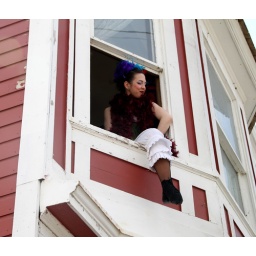
Girl in period dress shouting the attractions of a vaudeville show for the Cruise ship tourists.